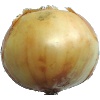
Label: white_onion